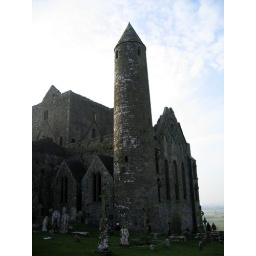
92 feet tall, constructed  shortly after the church took over the rock in 1101.